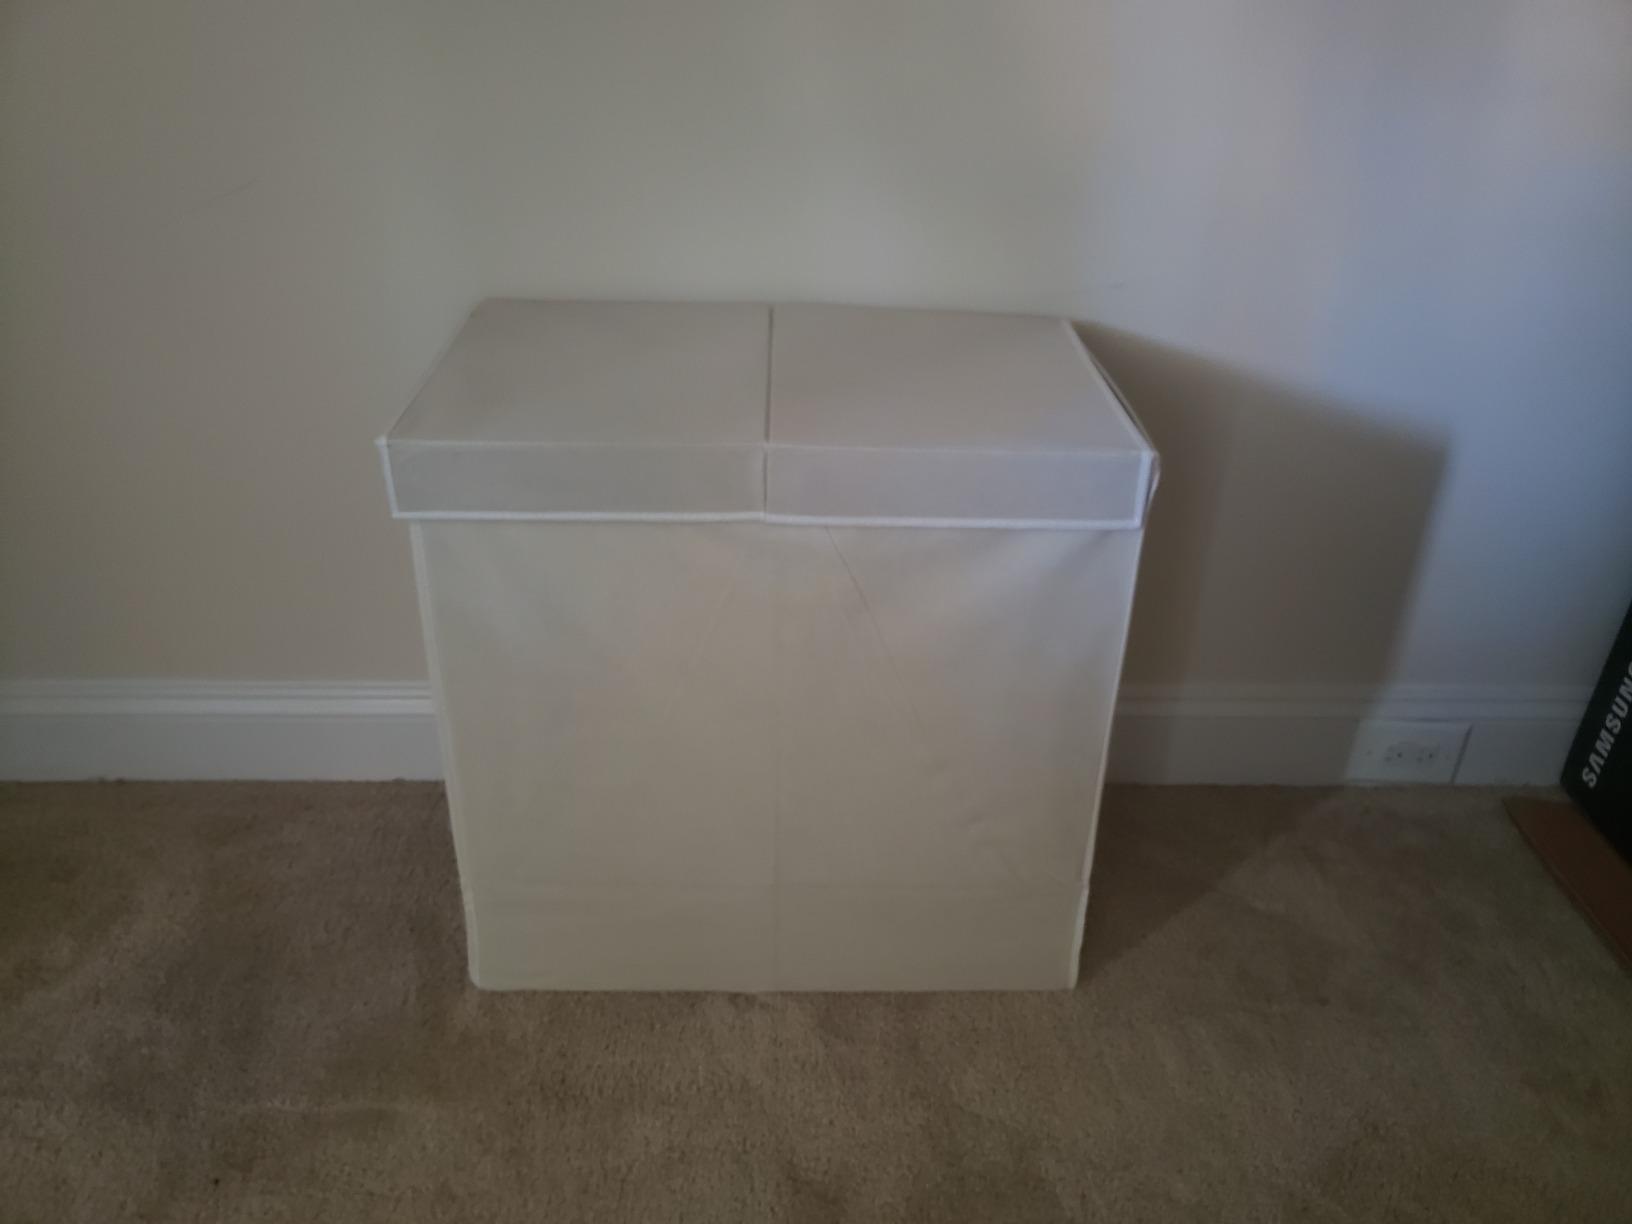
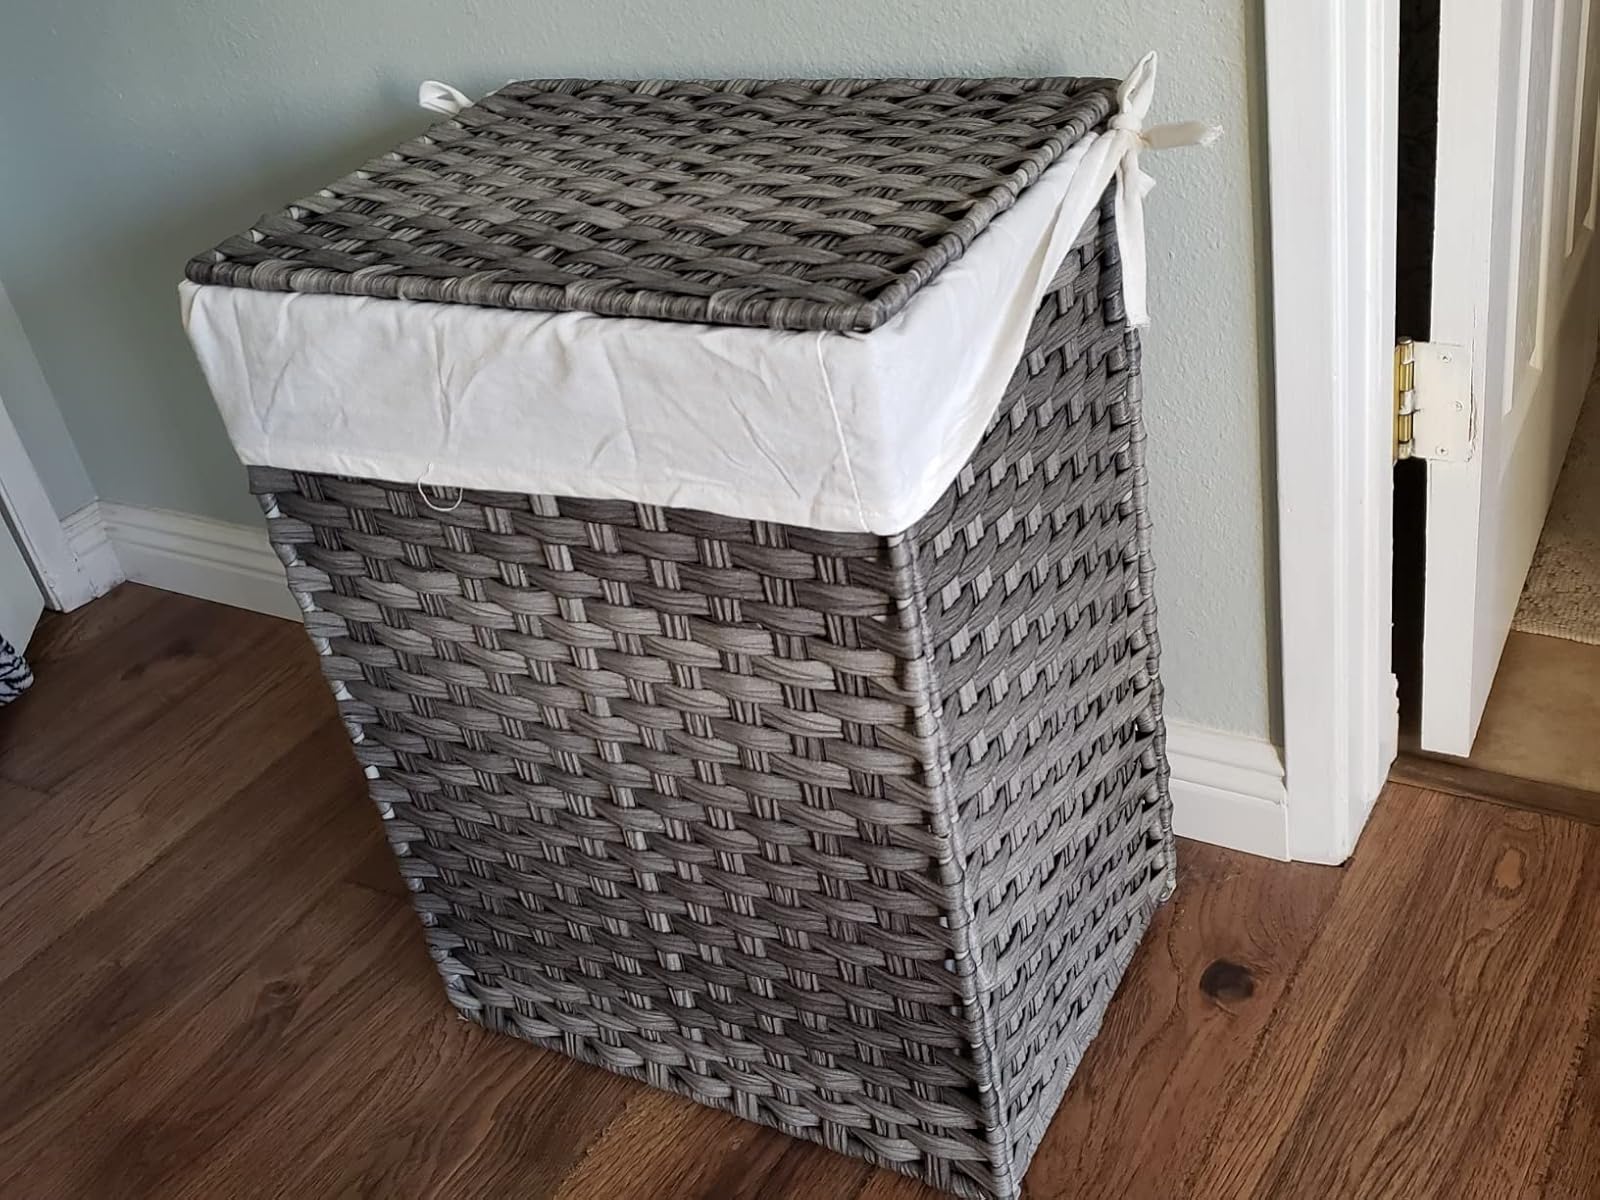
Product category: items_hamper
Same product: no